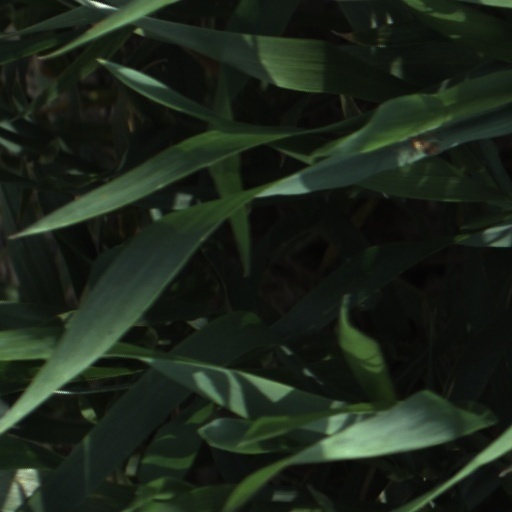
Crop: wheat